San Salvador (Cabrillo's ship)

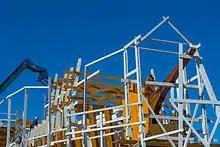
"San Salvador" replica build site, March 2013

Starting in spring 2011 and concluding in 2015, the Maritime Museum of San Diego built a full-sized, fully functional, historically accurate replica of "San Salvador". The ship was constructed in full public view at Spanish Landing park on Harbor Drive in San Diego. The keel was laid on 15 April 2011. The construction site, called "San Salvador Village", opened 24 June 2011 and was open to the public. The project gave people the opportunity to see an example of sixteenth century shipbuilding, which was the first modern industrial activity in the Americas. The replica galleon is long with a beam of . When completed, "San Salvador" was launched on San Diego Bay and became part of the museum's fleet of historic and replica ships. As of April 2015 construction was nearly completed, and a launch ceremony was planned for 19 April 2015. However, on 8 April the ceremony was postponed due to "unanticipated technical complications involving the movement and lifting of the ship". The ship was eventually moved by barge to a boatyard in Chula Vista. She made her public debut on 4 September 2015, leading a parade of tall ships for the start of San Diego's annual Festival of Sail. At that time she was powered by an auxiliary engine since she had not yet been fitted with sails. She opened for public tours in September 2016 and now sets sail regularly on public sightseeing tours.